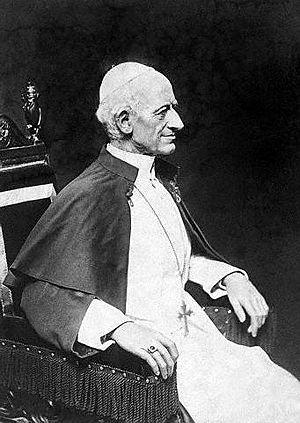
Vincenzo Gioacchino Raffaele Luigi Pecci, né le 2 mars 1810 à Carpineto Romano et décédé le 20 juillet 1903 à Rome, est le 256ᵉ évêque de Rome et donc pape de l'Église catholique qu'il gouverna sous le nom de Léon XIII de 1878 à 1903. Il est enterré en la basilique Saint-Jean-de-Latran.